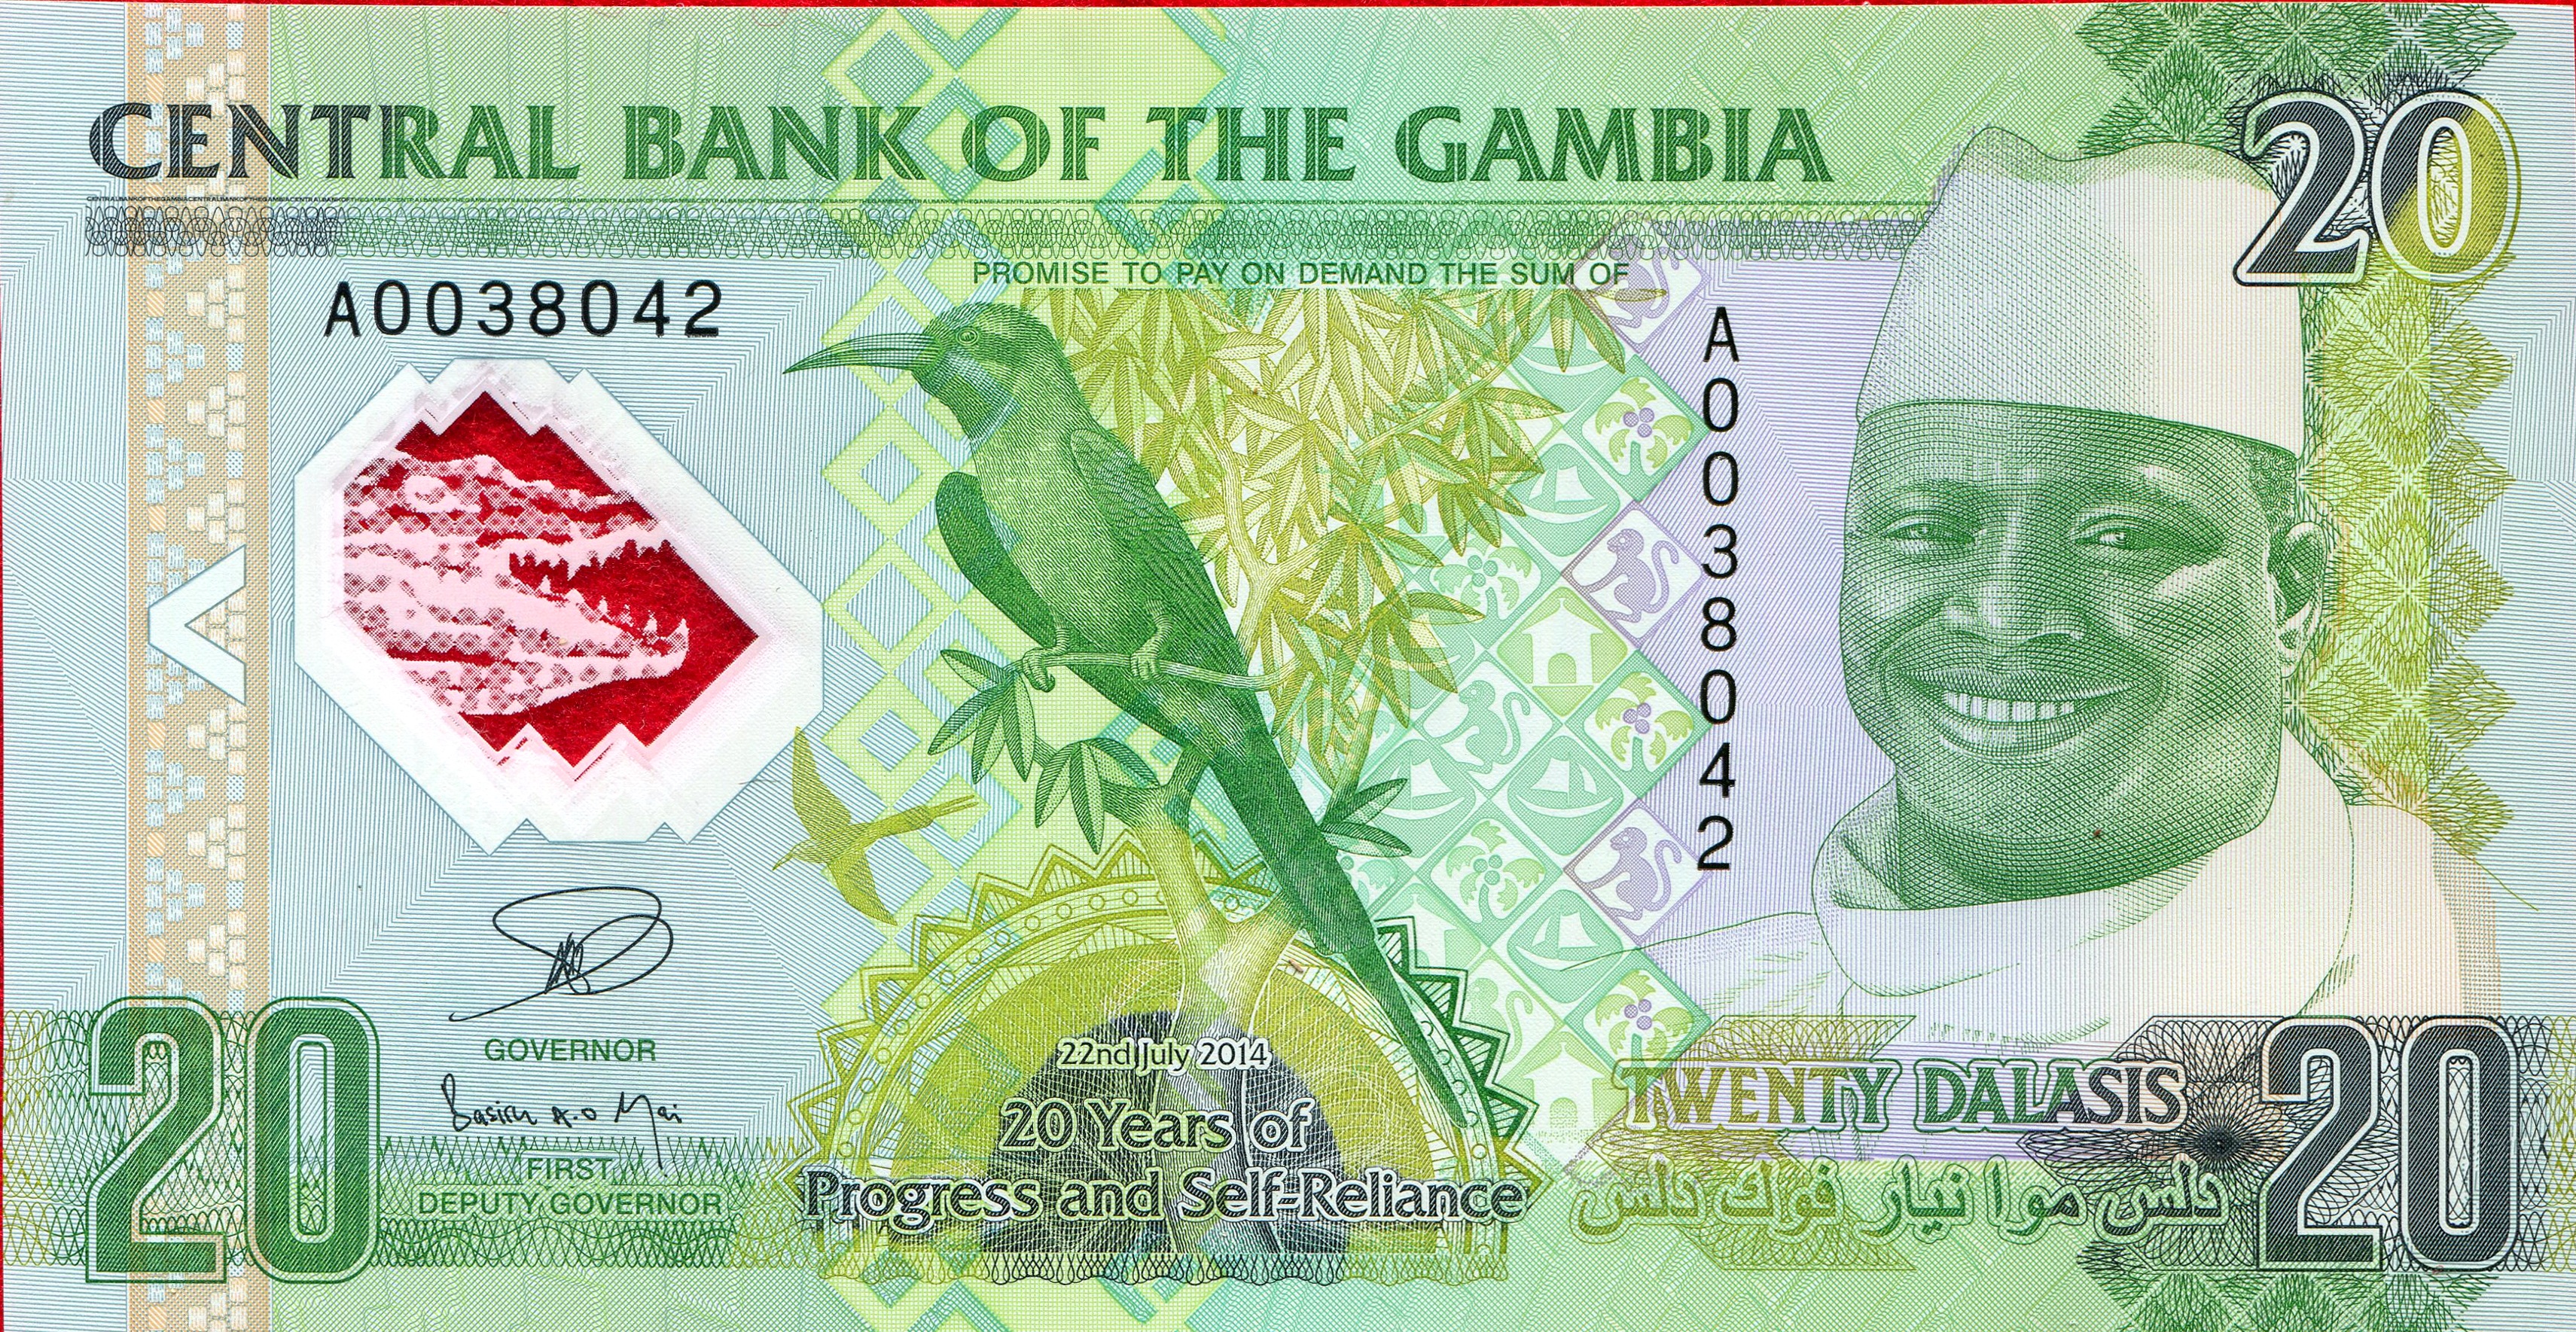
advertising, money, paper, material, brand, cash, currency, dollar, banknote, dollar bill, polymer money